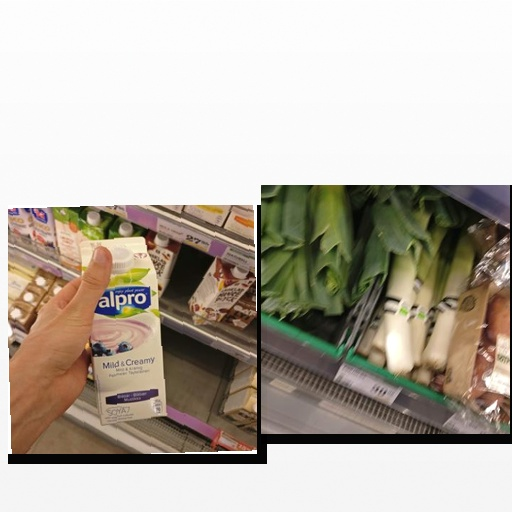
Food items: leek, blueberry_soy_yogurt